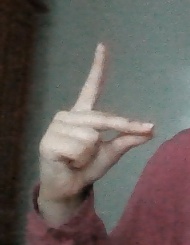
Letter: ta